Alex Haley House and Museum

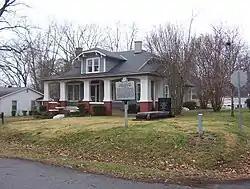
Alex Haley's boyhood home in Henning, in 2007

Alex Haley House and Museum State Historic Site is one of the Tennessee Historical Commission's state-owned historic sites and is located in Henning, Tennessee, United States. It is open to the public and partially funded by an agreement with the Tennessee Historical Commission. It was originally known as W. E. Palmer House and was the boyhood home of author Alex Haley. He was buried on the grounds. The home was listed on the National Register of Historic Places in 1978. In 2010, the site debuted the state-funded Alex Haley Museum and Interpretive Center which features a museum and interpretive center (designed by architect Louis Pounders) with exhibitions covering Haley's life.